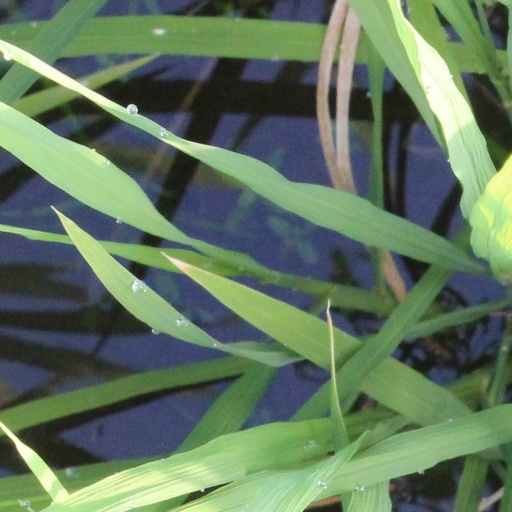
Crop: rice